Mamenchisaurus

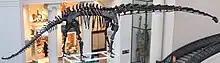
Mounted "M. hochuanensis" skeleton, Field Museum

"Mamenchisaurus" was first discovered in 1952 on the construction site of the Yitang Highway in Sichuan Province of China. The fossil site belonged to the Upper Shaximiao Formation, dating to at least the Late Jurassic. The partial skeleton fossil was later studied and named "Mamenchisaurus constructus" in 1954 by the renowned Chinese paleontologist Professor C. C. Young.